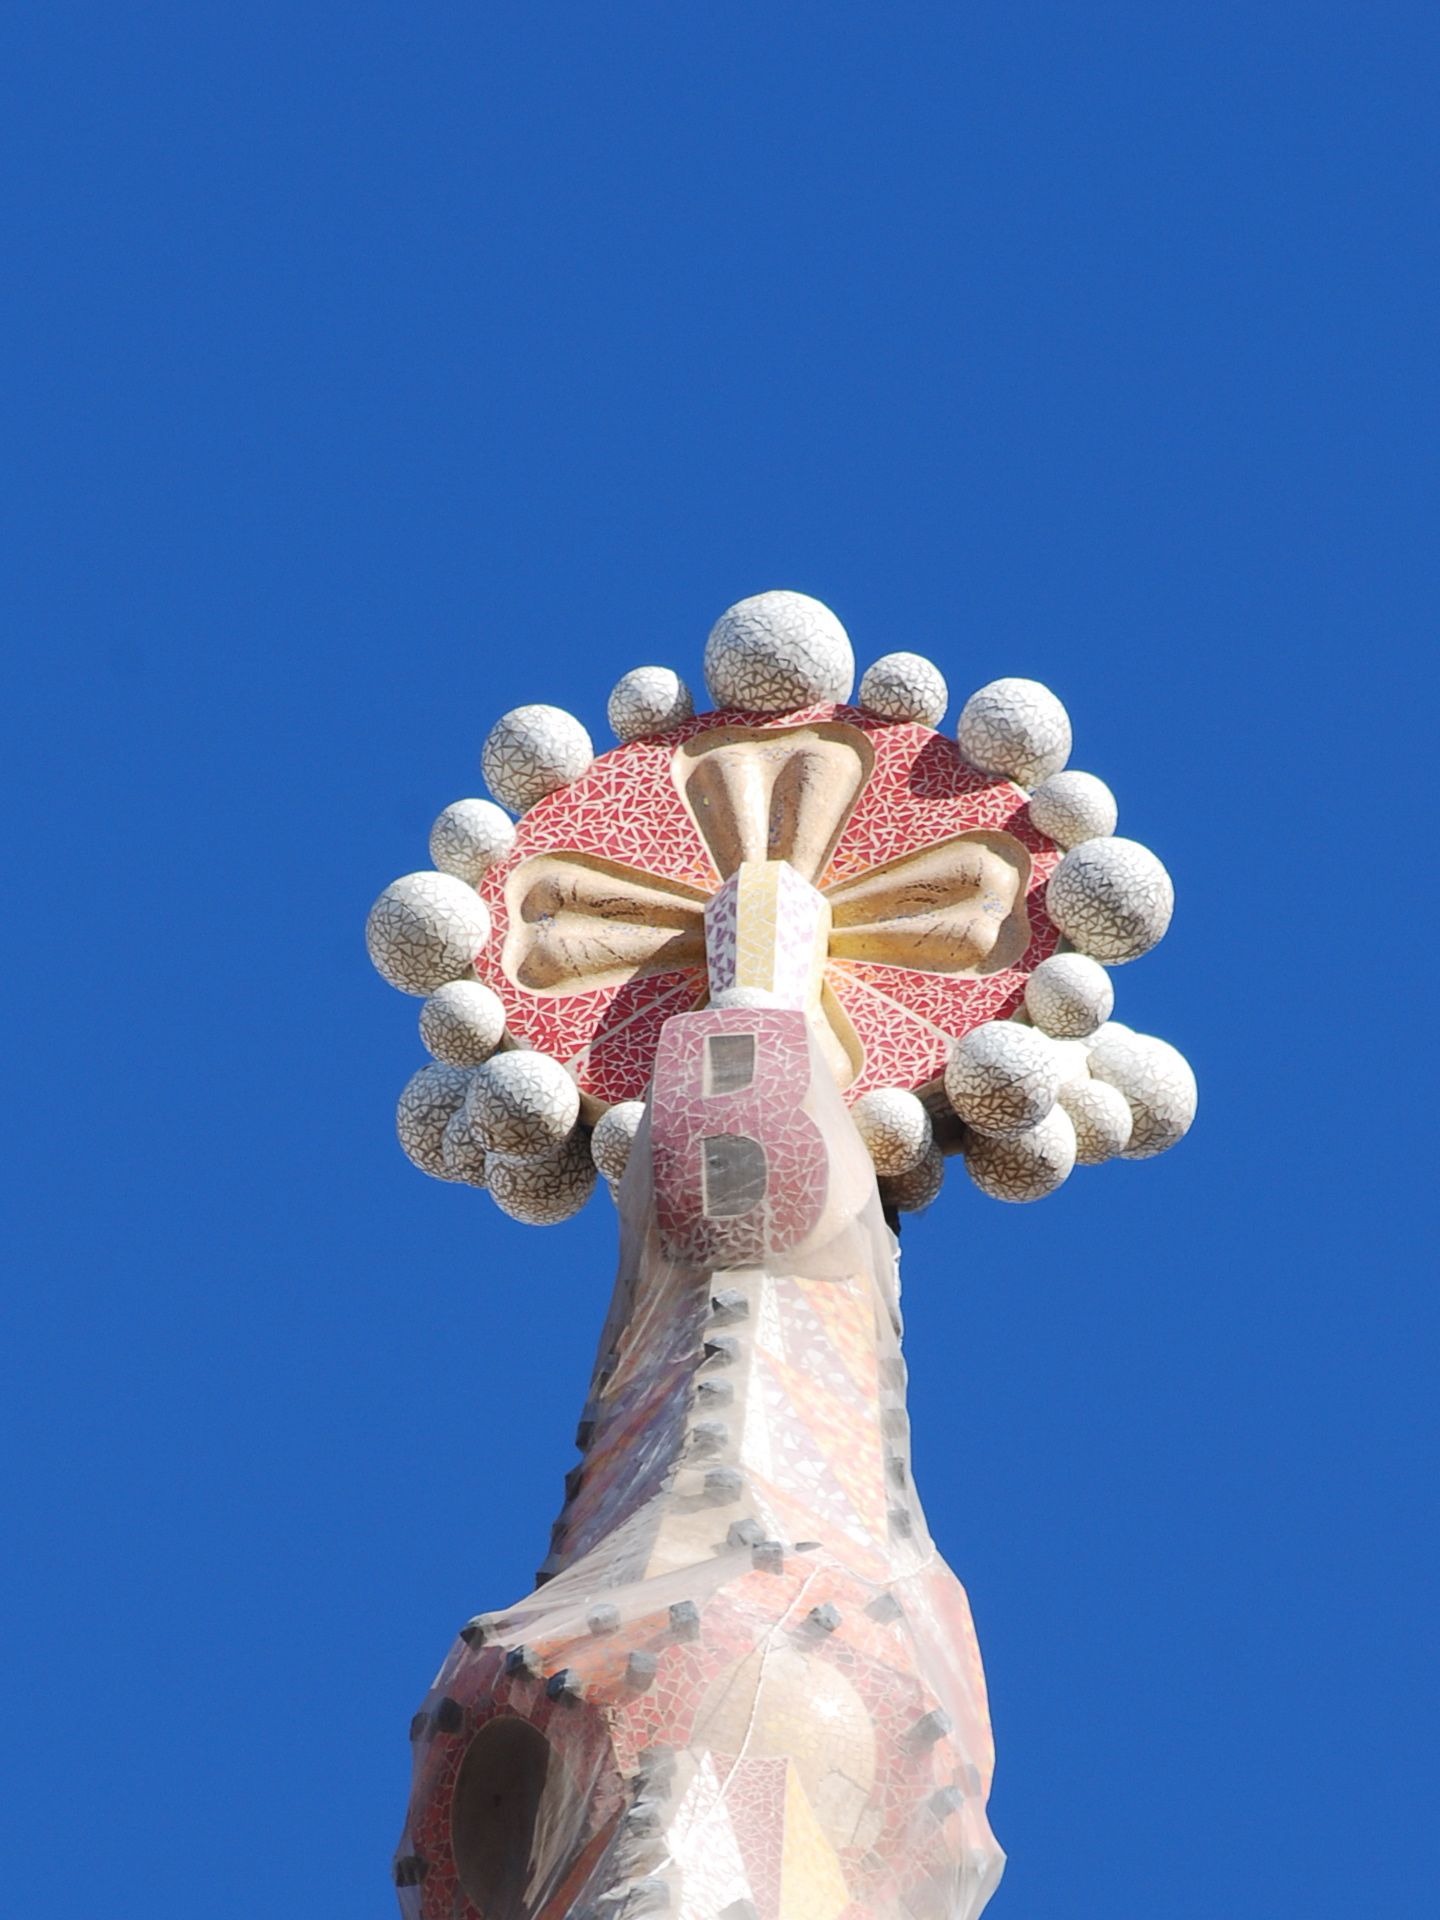
hand, monument, statue, construction, symbol, barcelona, spain, arts, gaudi